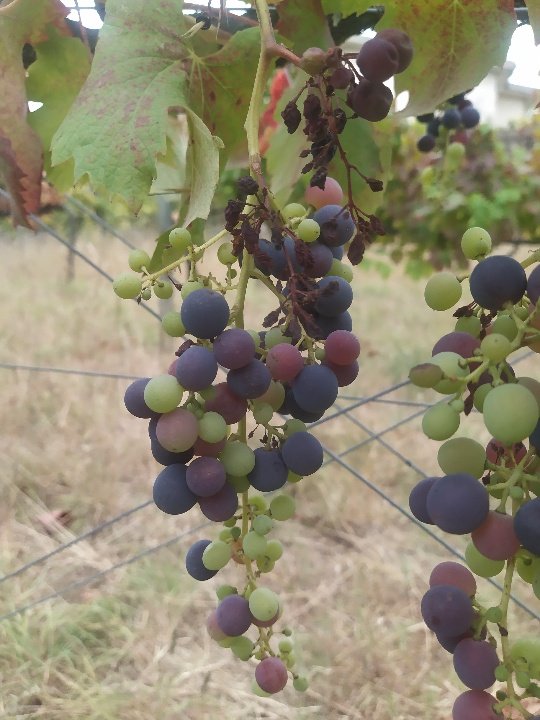
Berries visible: 78
Grape clusters: 2